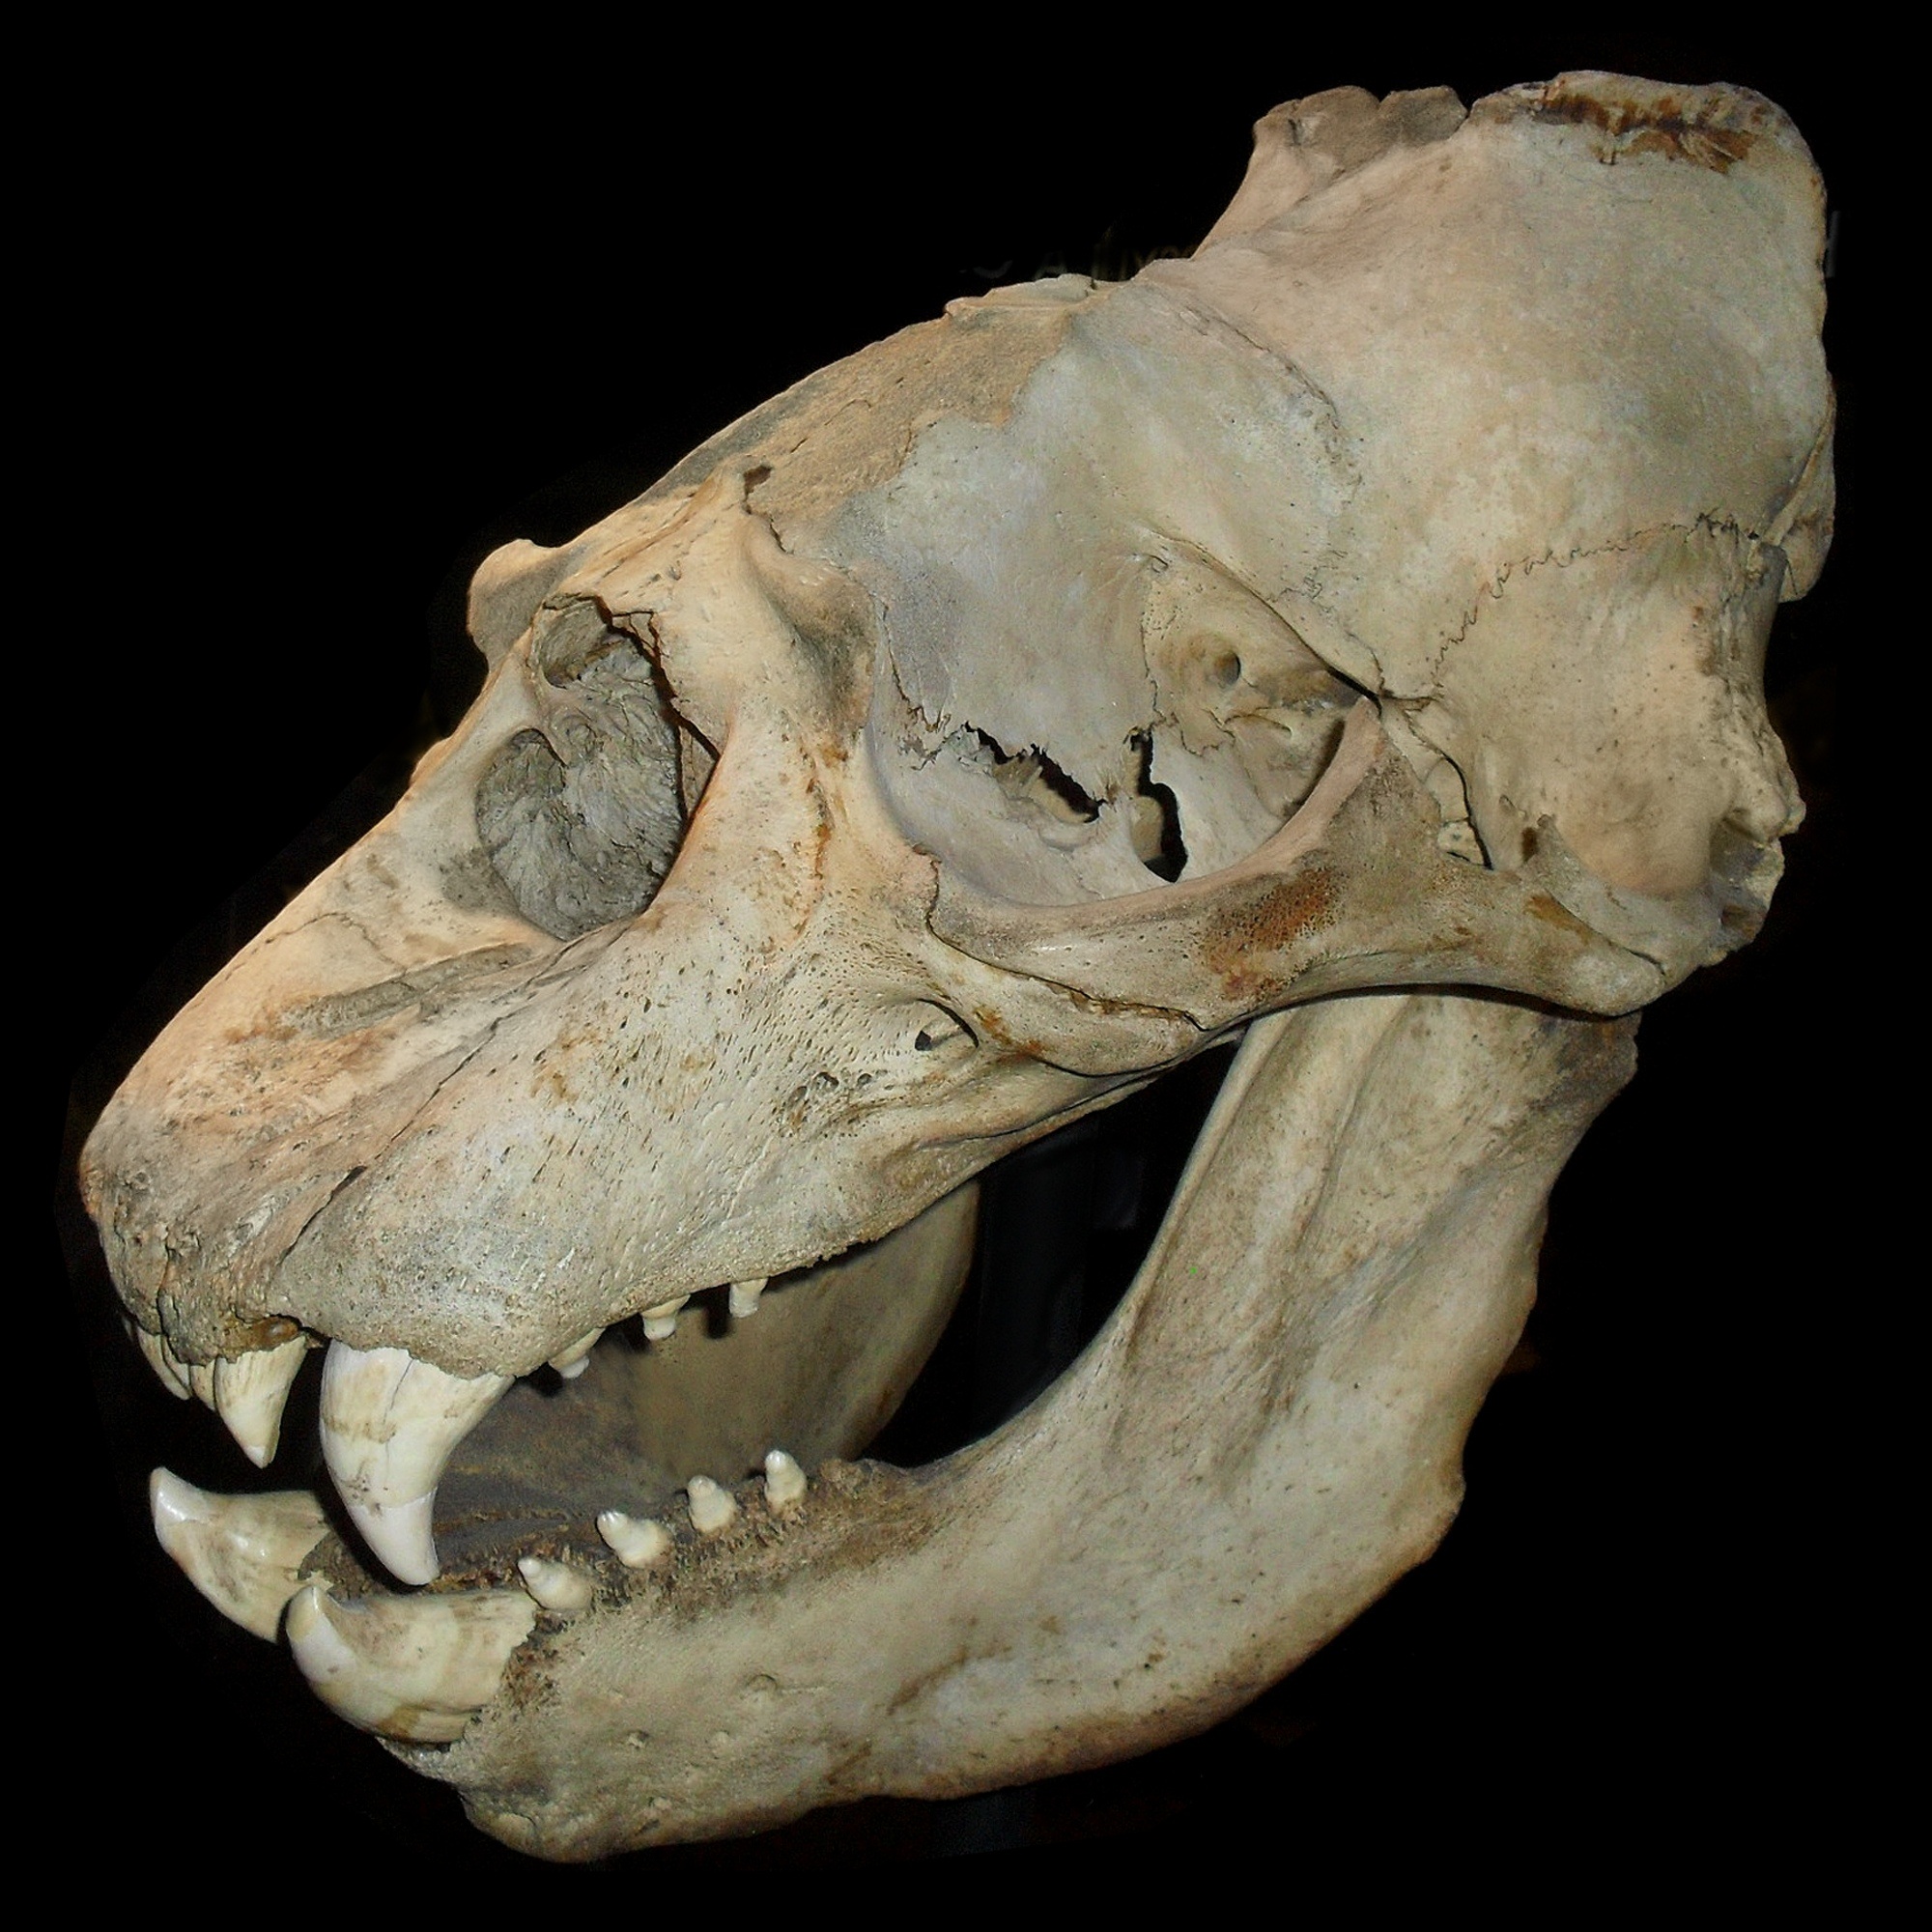
spooky, halloween, dead, death, seal, skull, gothic, sea lion, bone, scary, head, beast, monster, creature, creepy, ugly, skeleton, bones, organ, horror, teeth, evil, fangs, eerie, jaw, elephant seal